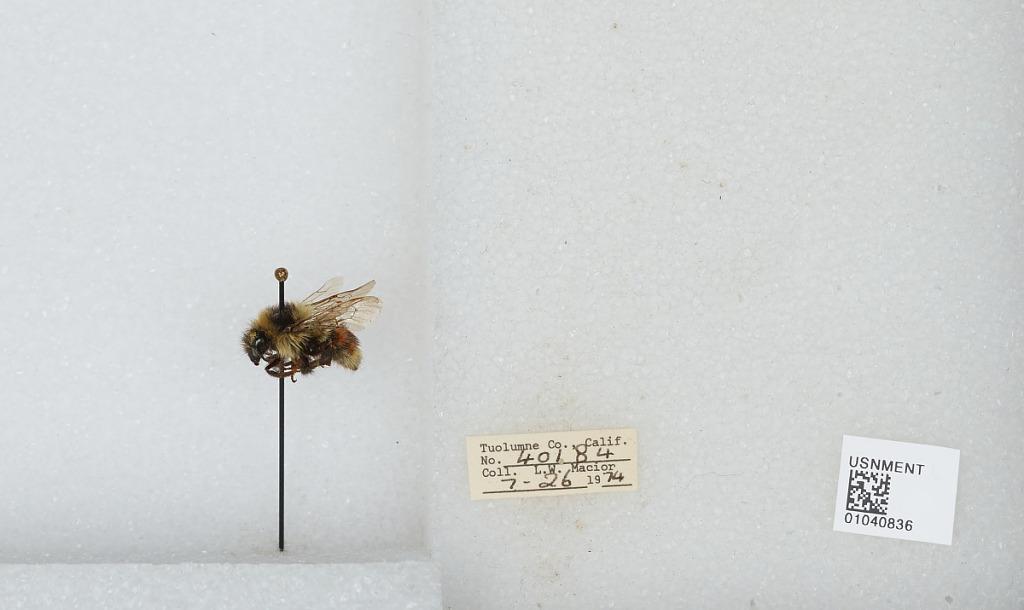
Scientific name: Bombus (Cullumanobombus) rufocinctus Cresson
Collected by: L. Macior
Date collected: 1974-7-26
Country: United States
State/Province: California
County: Tuolumne
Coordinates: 38.02, -119.93